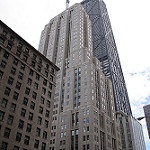
Label: buildings